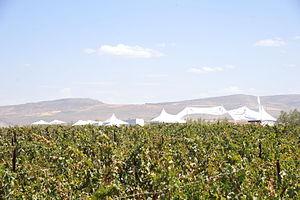
Les premières côtes du Moyen Atlas (vue du Domaine de la Zouina)
La viticulture au Maroc et la plantation des premiers vignobles remontent aux Phéniciens et à la colonisation romaine. Sous l'Antiquité, le grand centre de production viti-vinicole était concentré autour de Volubilis, dans la région de l'actuelle ville de Meknès.